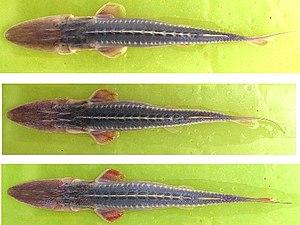
Pseudoscaphirhynchus hermanni est une espèce de poissons appartenant à l'ordre des Acipenseriformes.